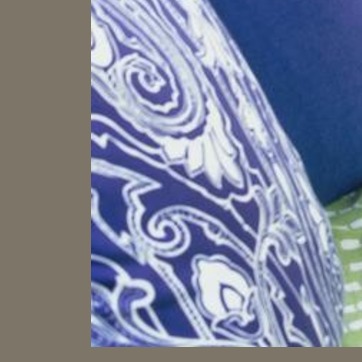
Material: fabric